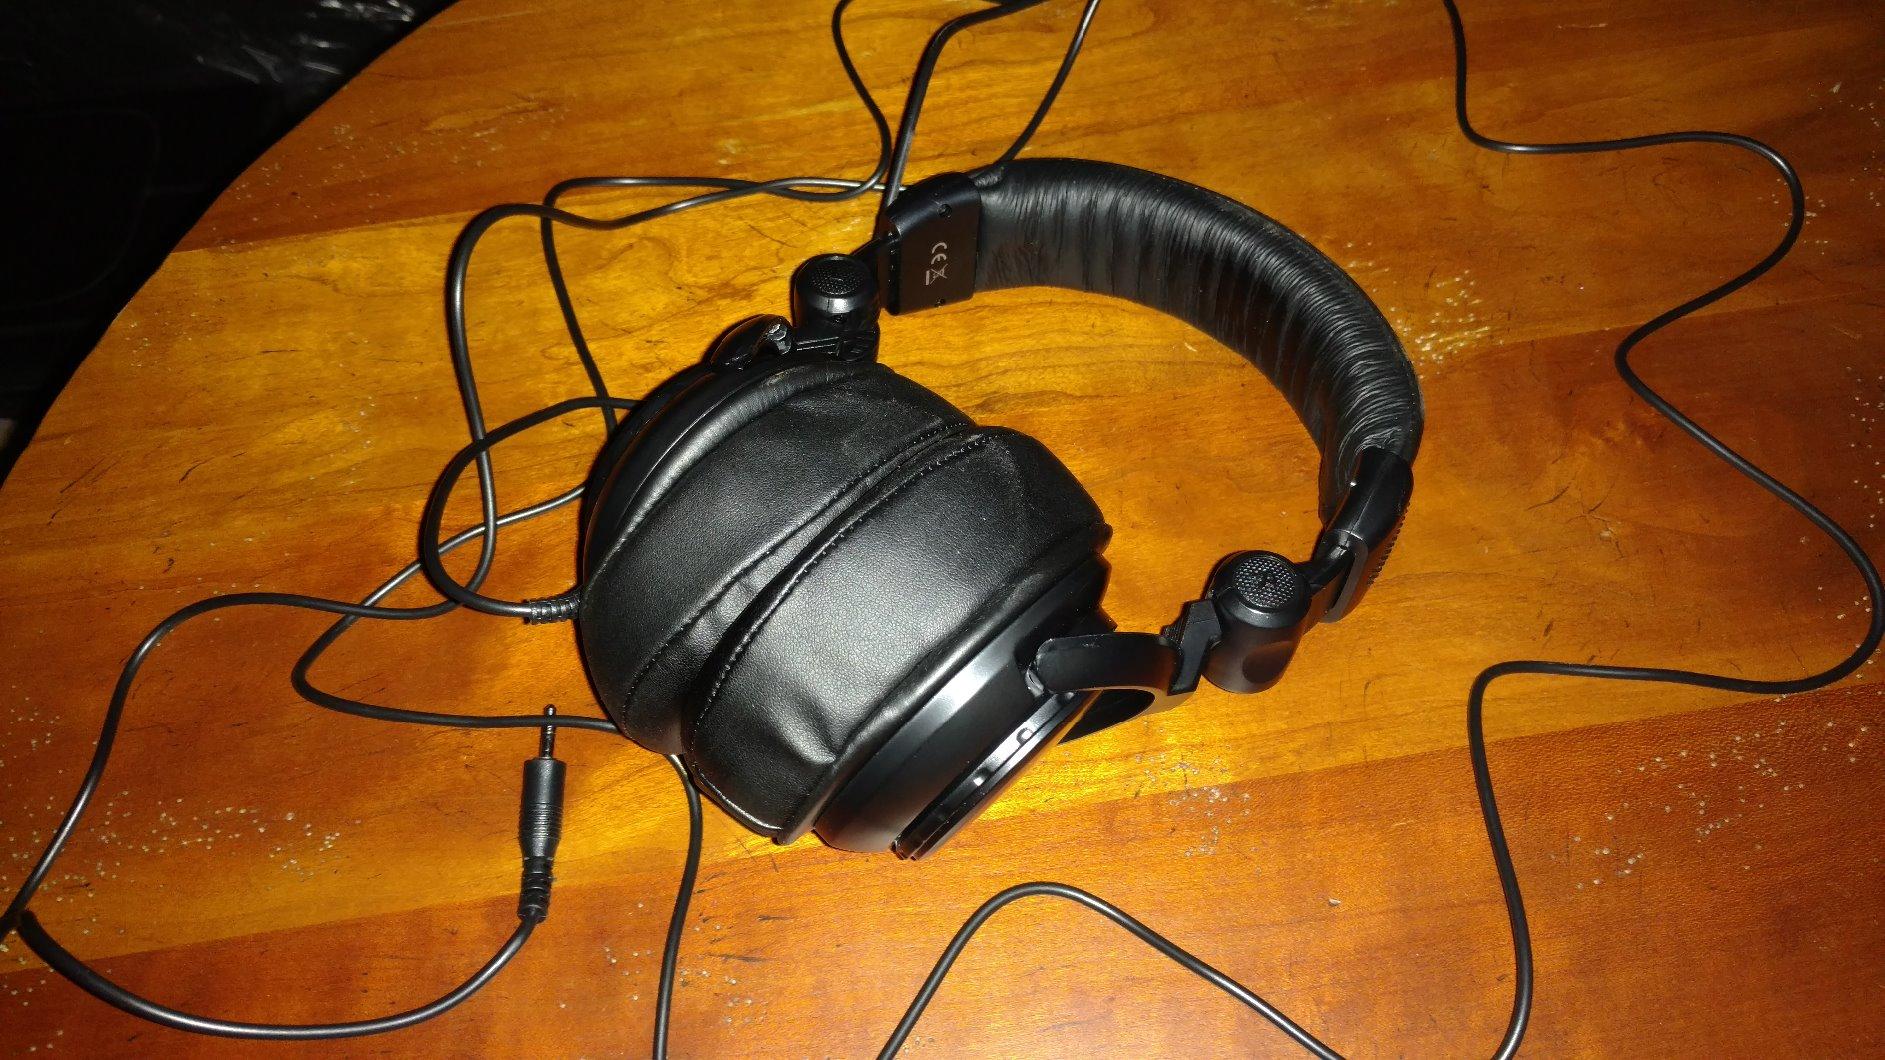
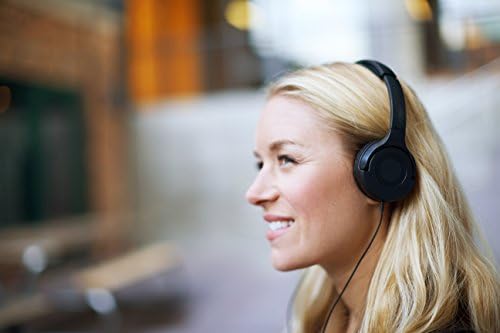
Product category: headphones
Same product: no